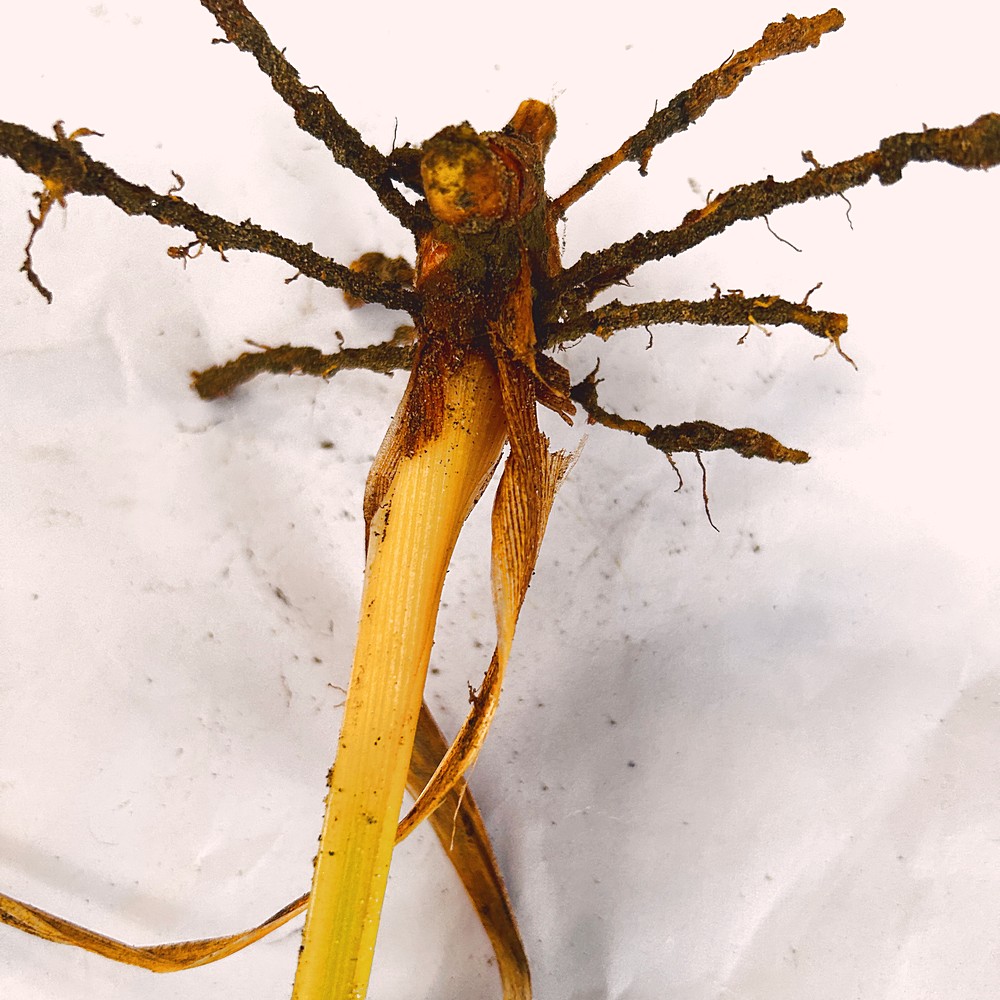
Label: Rhizome Disease Root